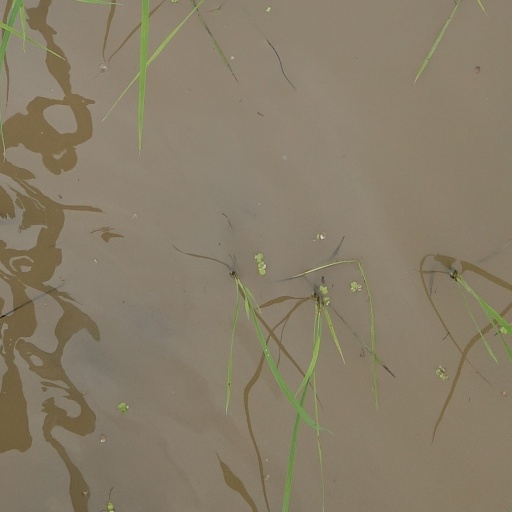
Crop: rice